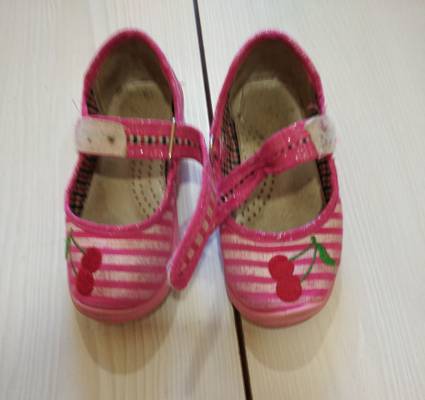
Waste category: shoes